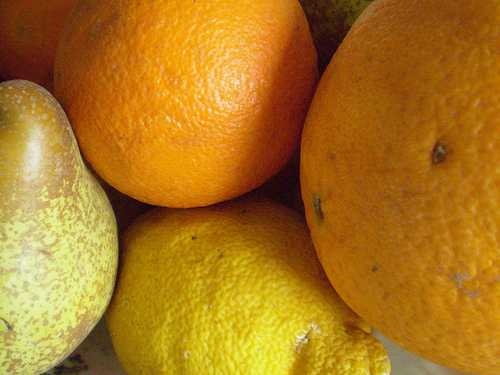
Label: Orange